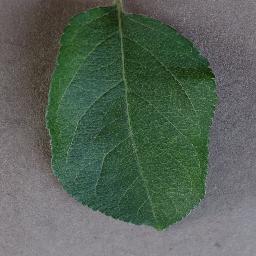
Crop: apple
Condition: healthy